During One Night

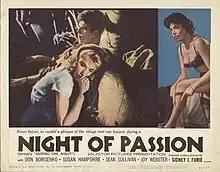
Lobby card

During One Night (also known as Night of Passion) is a 1961 British drama film directed and written by Sidney J. Furie and starring Don Borisenko and Susan Hampshire. It was Walton Studios' last production.